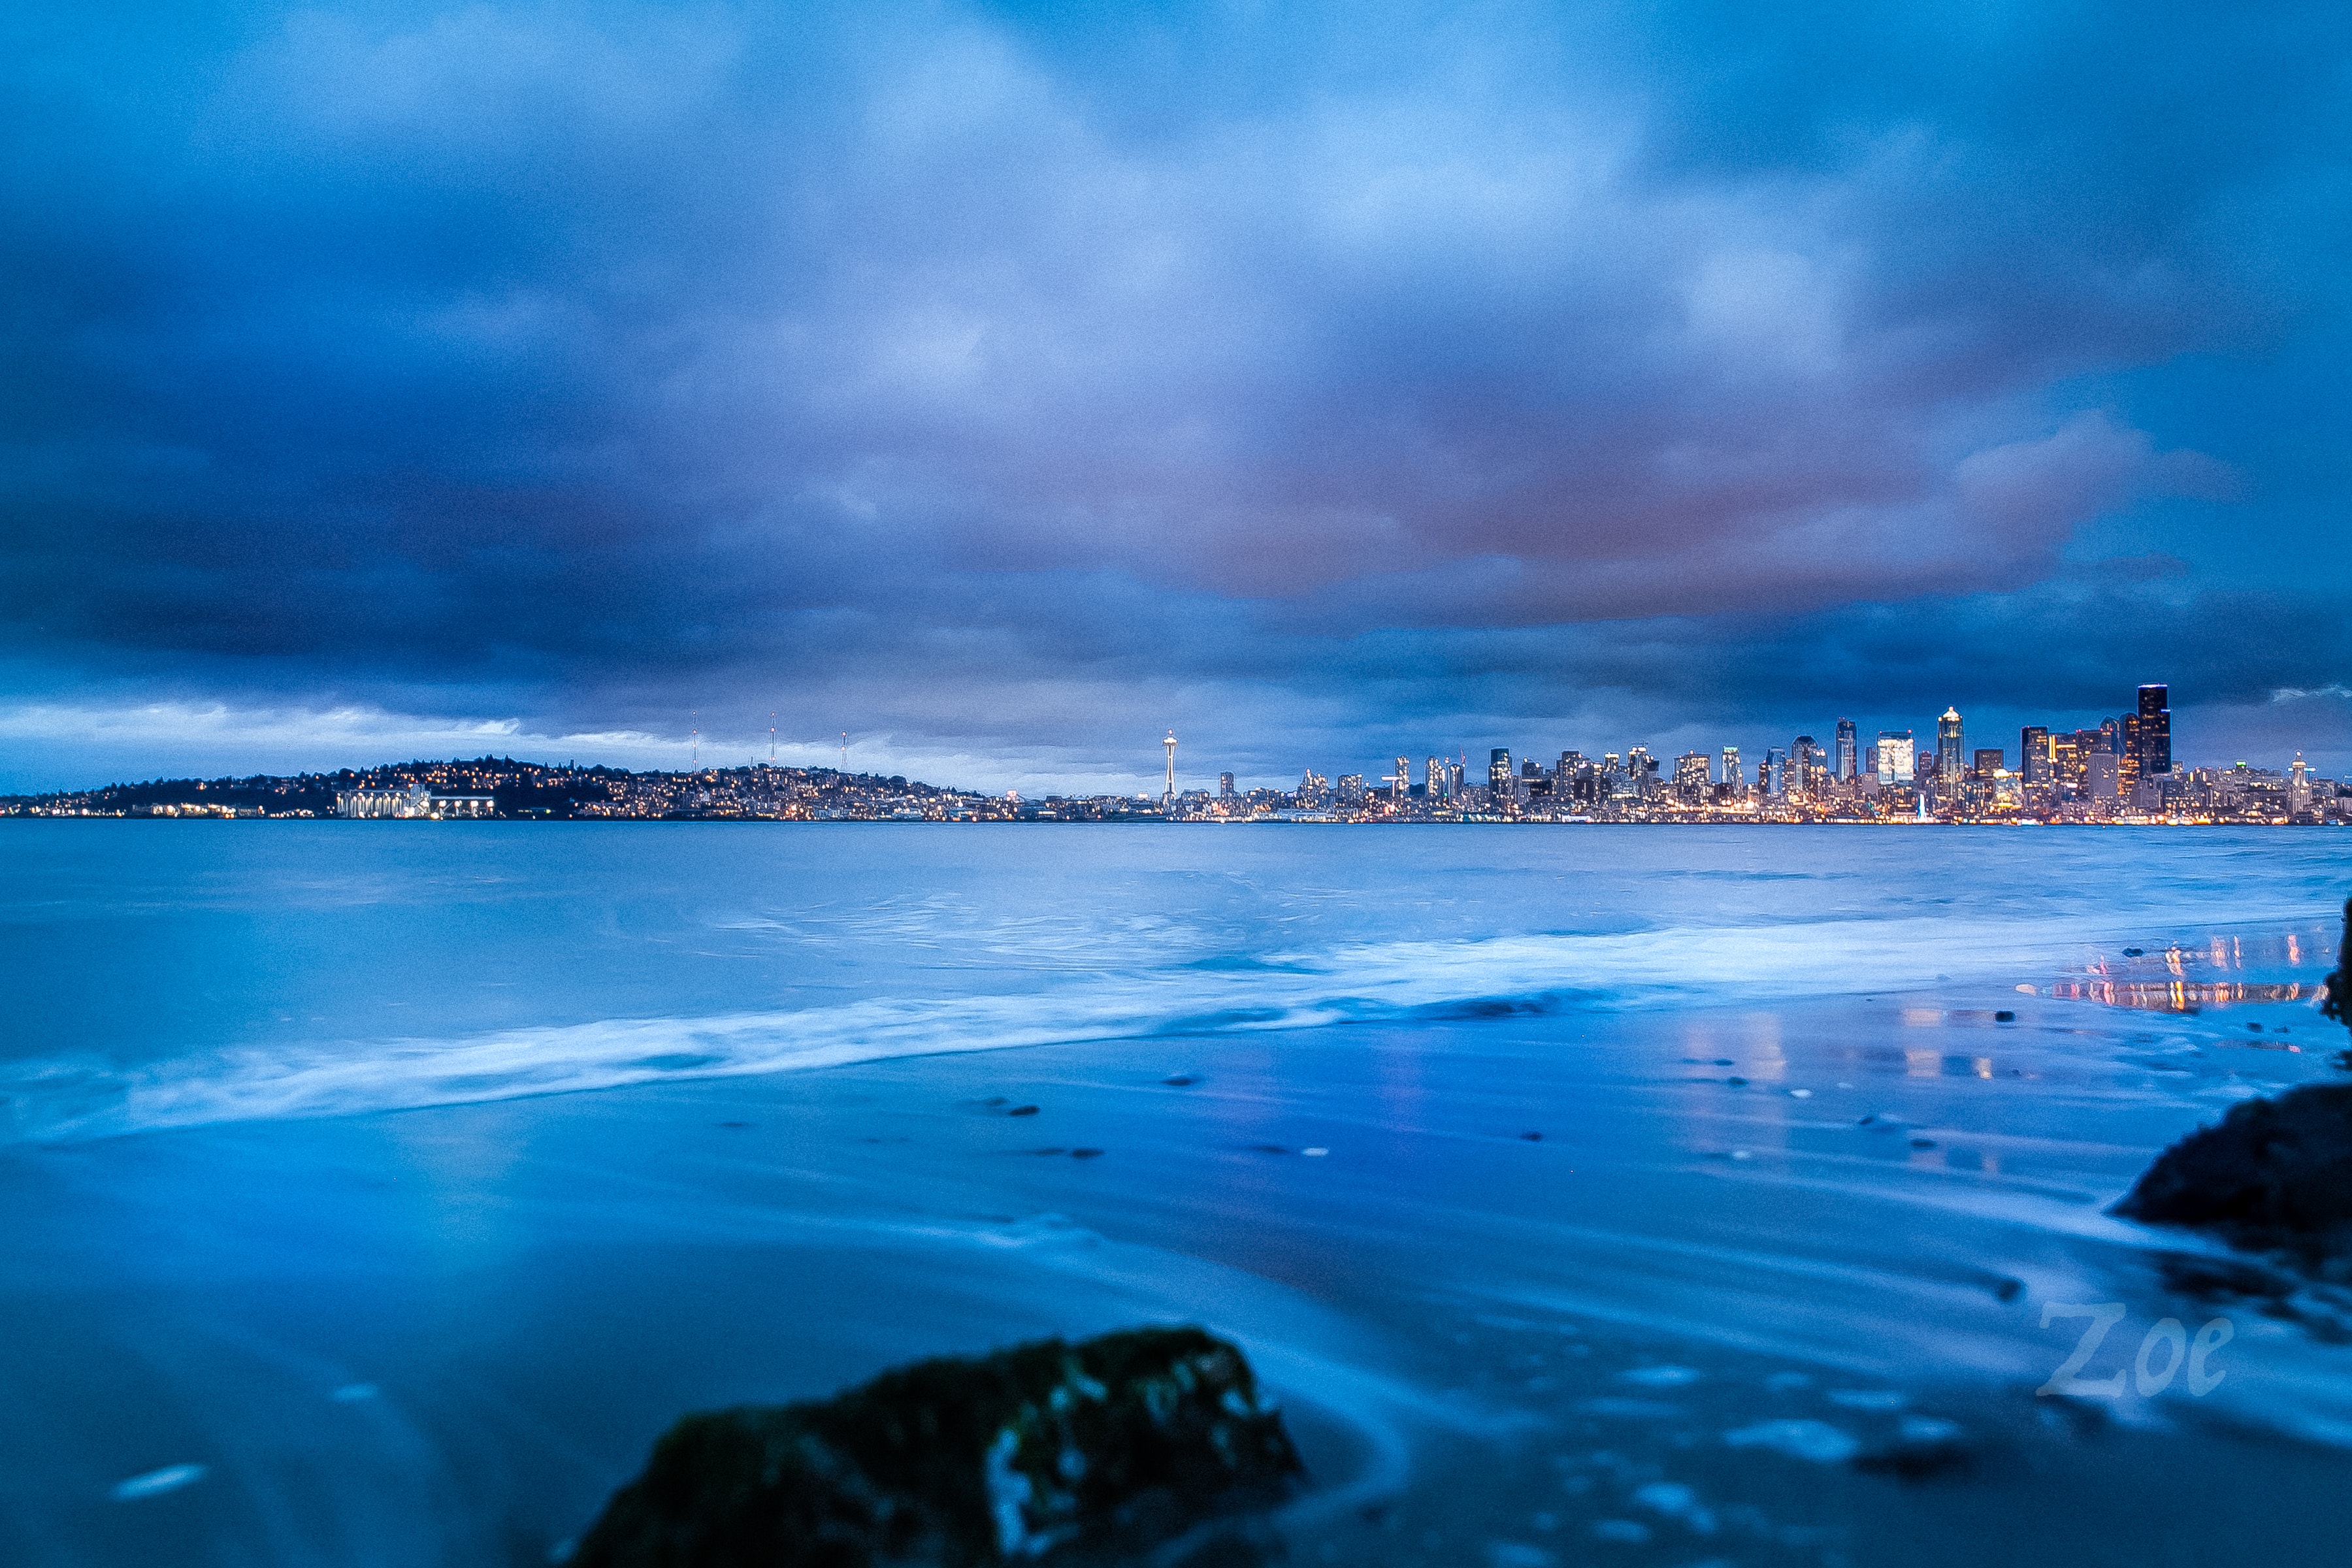
sky, blue, body of water, water, sea, nature, ocean, cloud, light, shore, coast, reflection, beach, horizon, night, evening, wave, dusk, wind wave, atmosphere, calm, city, coastal and oceanic landforms, winter, landscape, dawn, tide, bay, tourism, vacation, meteorological phenomenon